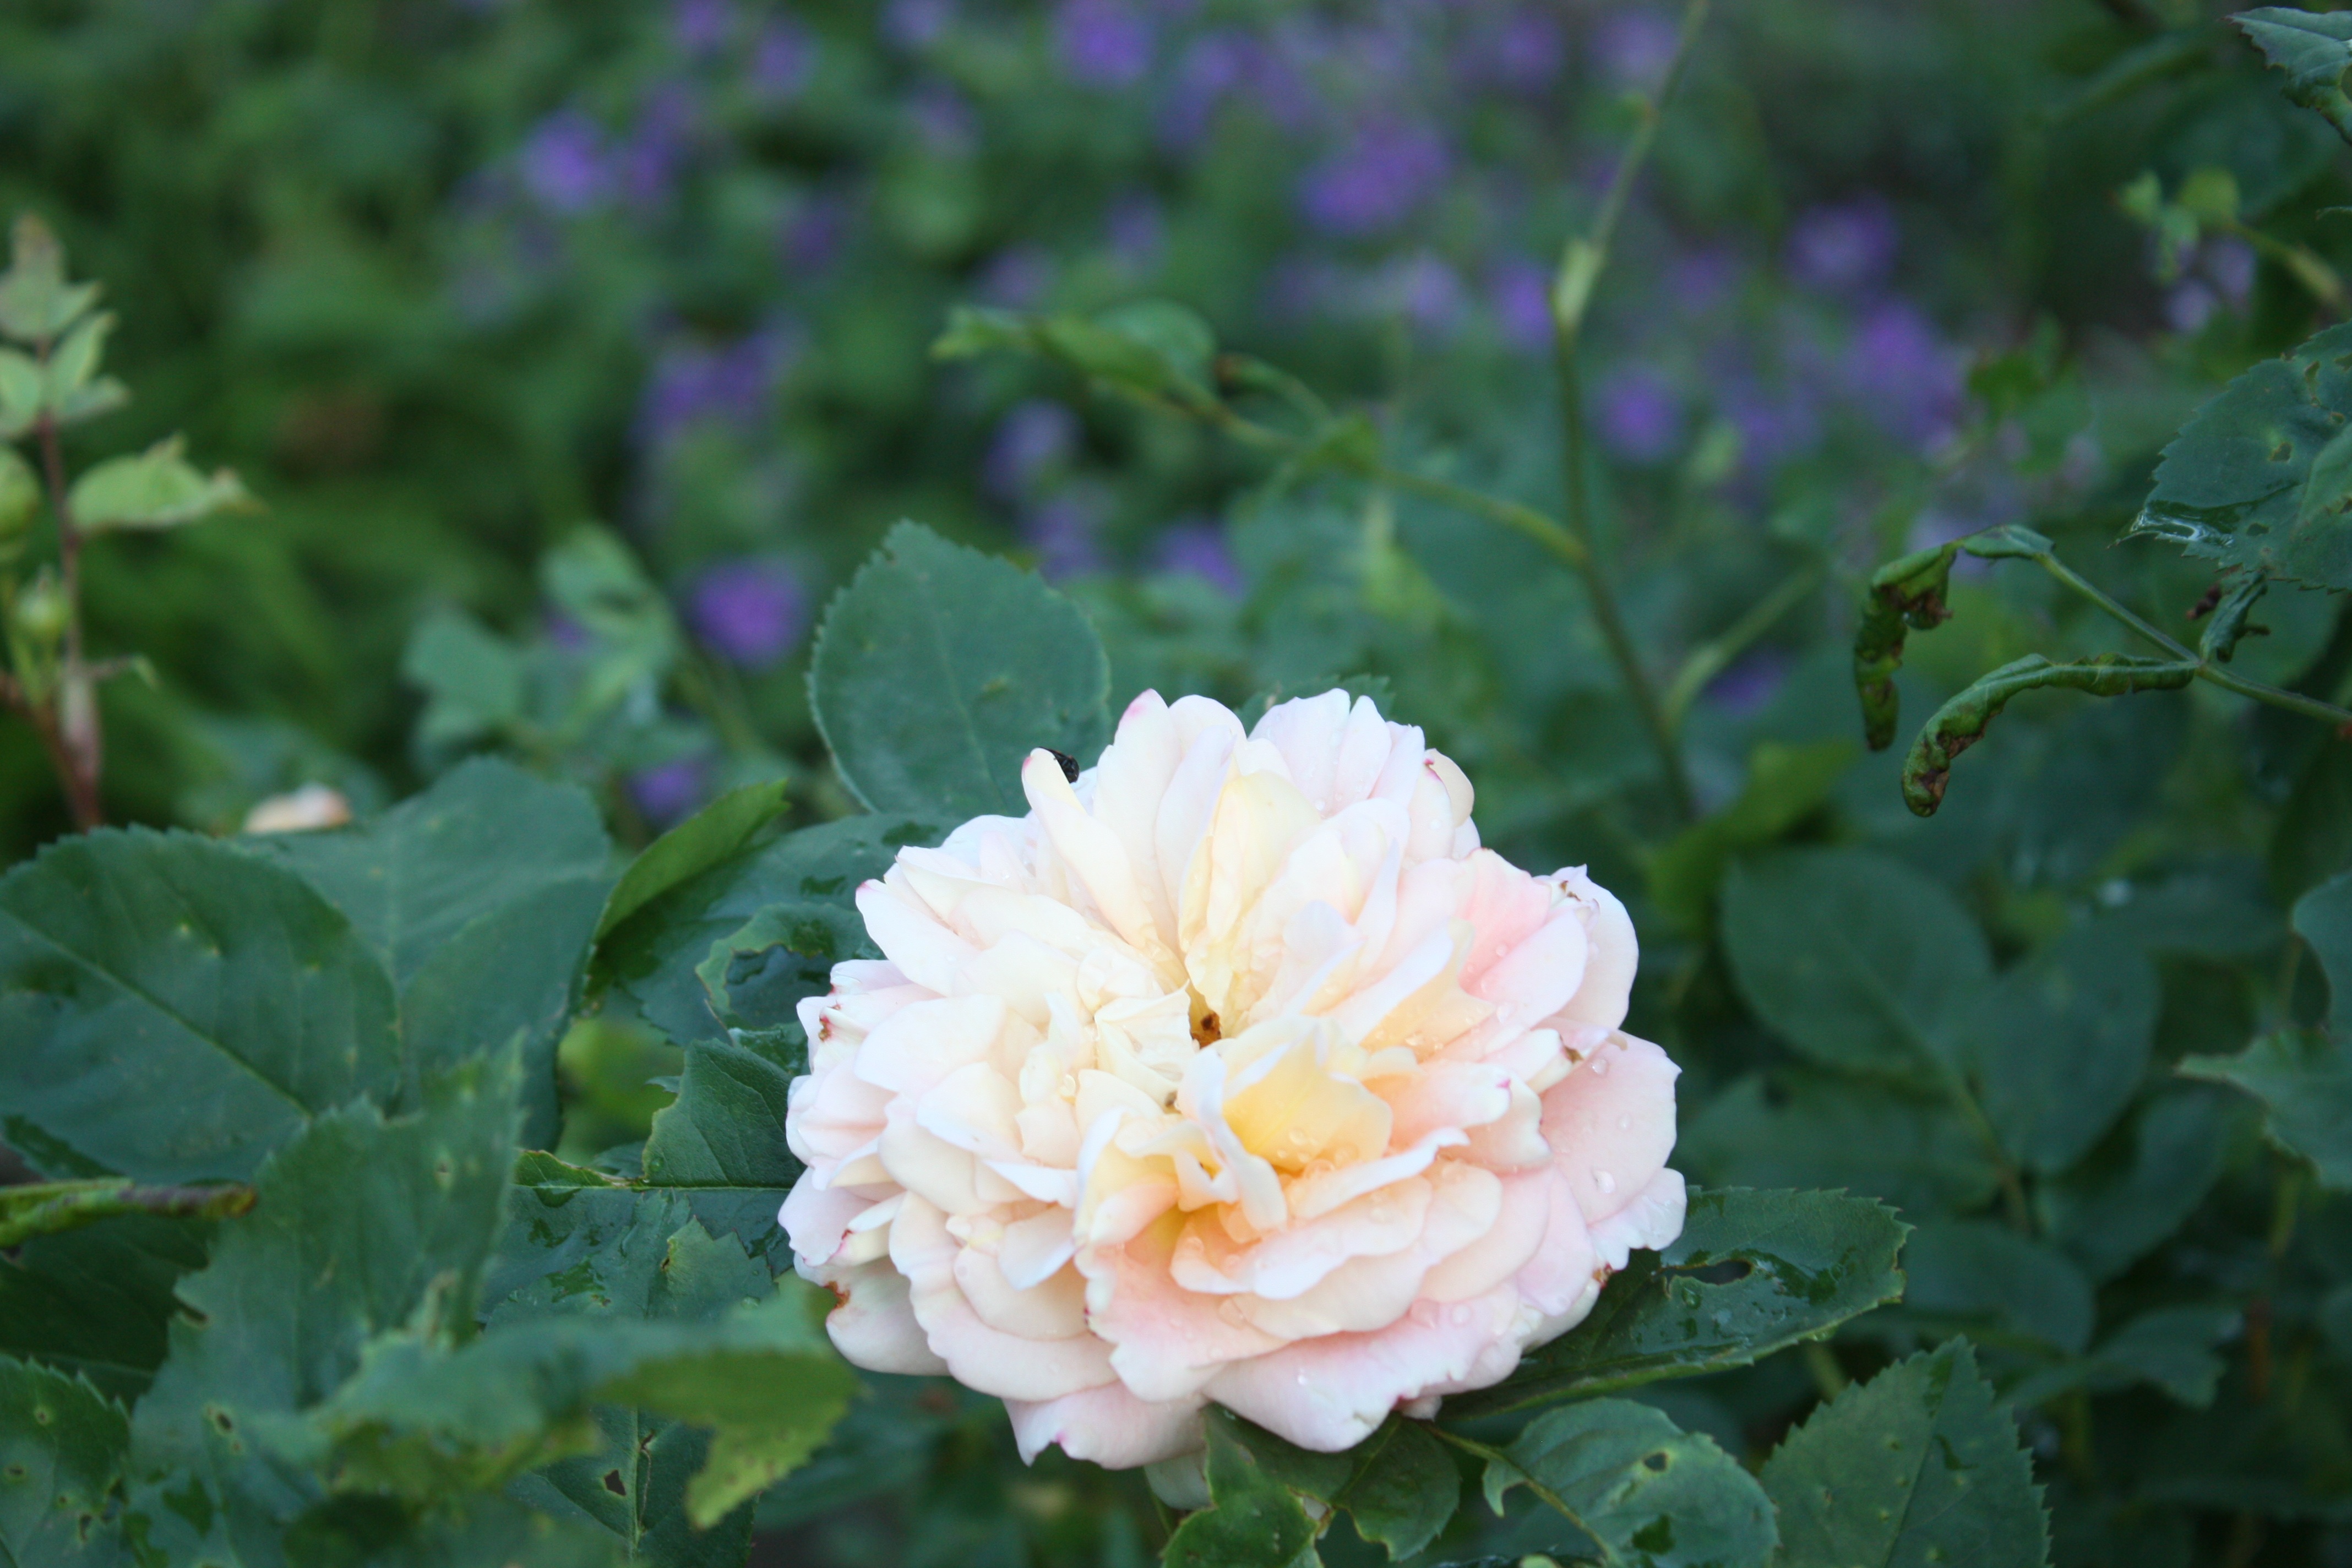
blossom, plant, flower, petal, bloom, rose, botany, garden, pink, flora, peony, rose bloom, flowering plant, rose family, annual plant, land plant